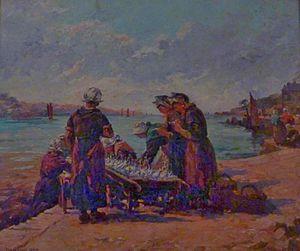
Le séchage des sardines sur civière à Douarnenez (tableau d'Alexandre Charles Masson datant de la première moitié du XXe siècle, collection du Port-Musée de Douarnenez, don de l'entreprise Connétable)
Douarnenez [dwaʁnəne] est une commune française, située dans le département du Finistère en région Bretagne.